Nero Wolfe

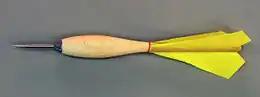
"He took his coat and vest off, exhibiting about eighteen square feet of canary-yellow shirt, and chose the darts with yellow feathers, which were his favorites." —Wolfe exercises in "The Rubber Band", chapter 14

Wolfe is loath to exercise, but in "The Rubber Band" he is sufficiently concerned about his weight that he adds a workout to his daily routine. From 3:45 to 4 p.m., he throws yellow-feathered darts (which he calls "javelins") at a poker-dart board that Fritz hangs in the office. Archie joins him, using red-feathered darts, but quits when he loses nearly $100 to Wolfe in the first two months; he resumes playing only after Wolfe agrees to raise his salary. "There was no chance of getting any real accuracy with it, it was mostly luck", Archie writes. Other surprising examples of Wolfe's athleticism occur in "Not Quite Dead Enough" and "The Black Mountain".